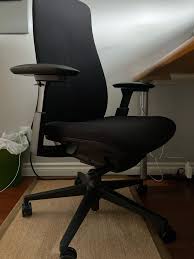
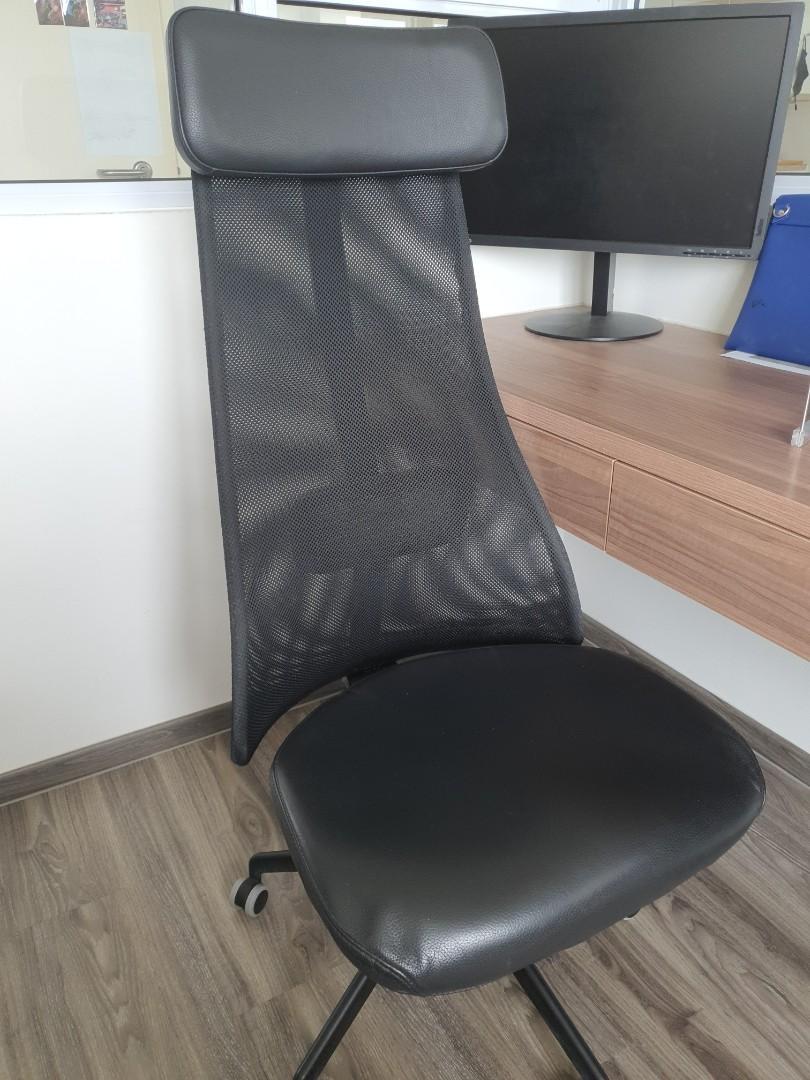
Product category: items_chair
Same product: no